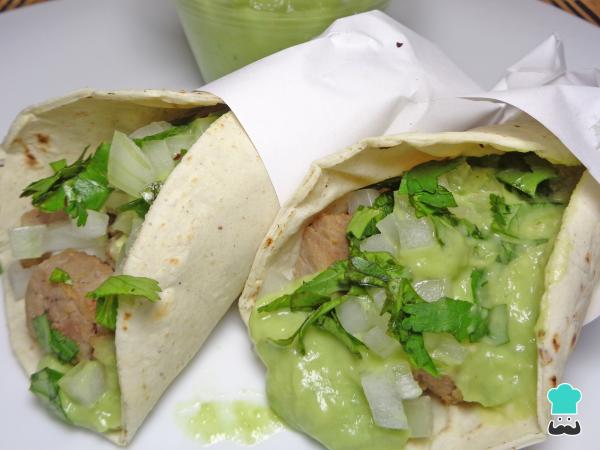
Distribuye la carne sobre las tortillas de maíz, agrega un poco más de cebolla picada, cilantro, salsa de aguacate y listo. Ya puedes disfrutar de esta increíble receta de tacos de carne asada. Si quieres descubrir otros tipos de tacos igual de deliciosos, anímate a probar estas recetas:Tacos al pastorTacos de nopales